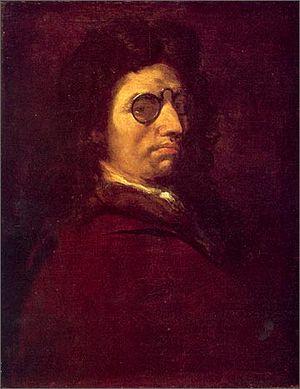
AutoportraitItaliano: Autoritratto
Luca Giordano, né à Naples le 18 octobre 1634 et mort dans la même ville le 3 janvier 1705, est un peintre italien baroque de l'école napolitaine.